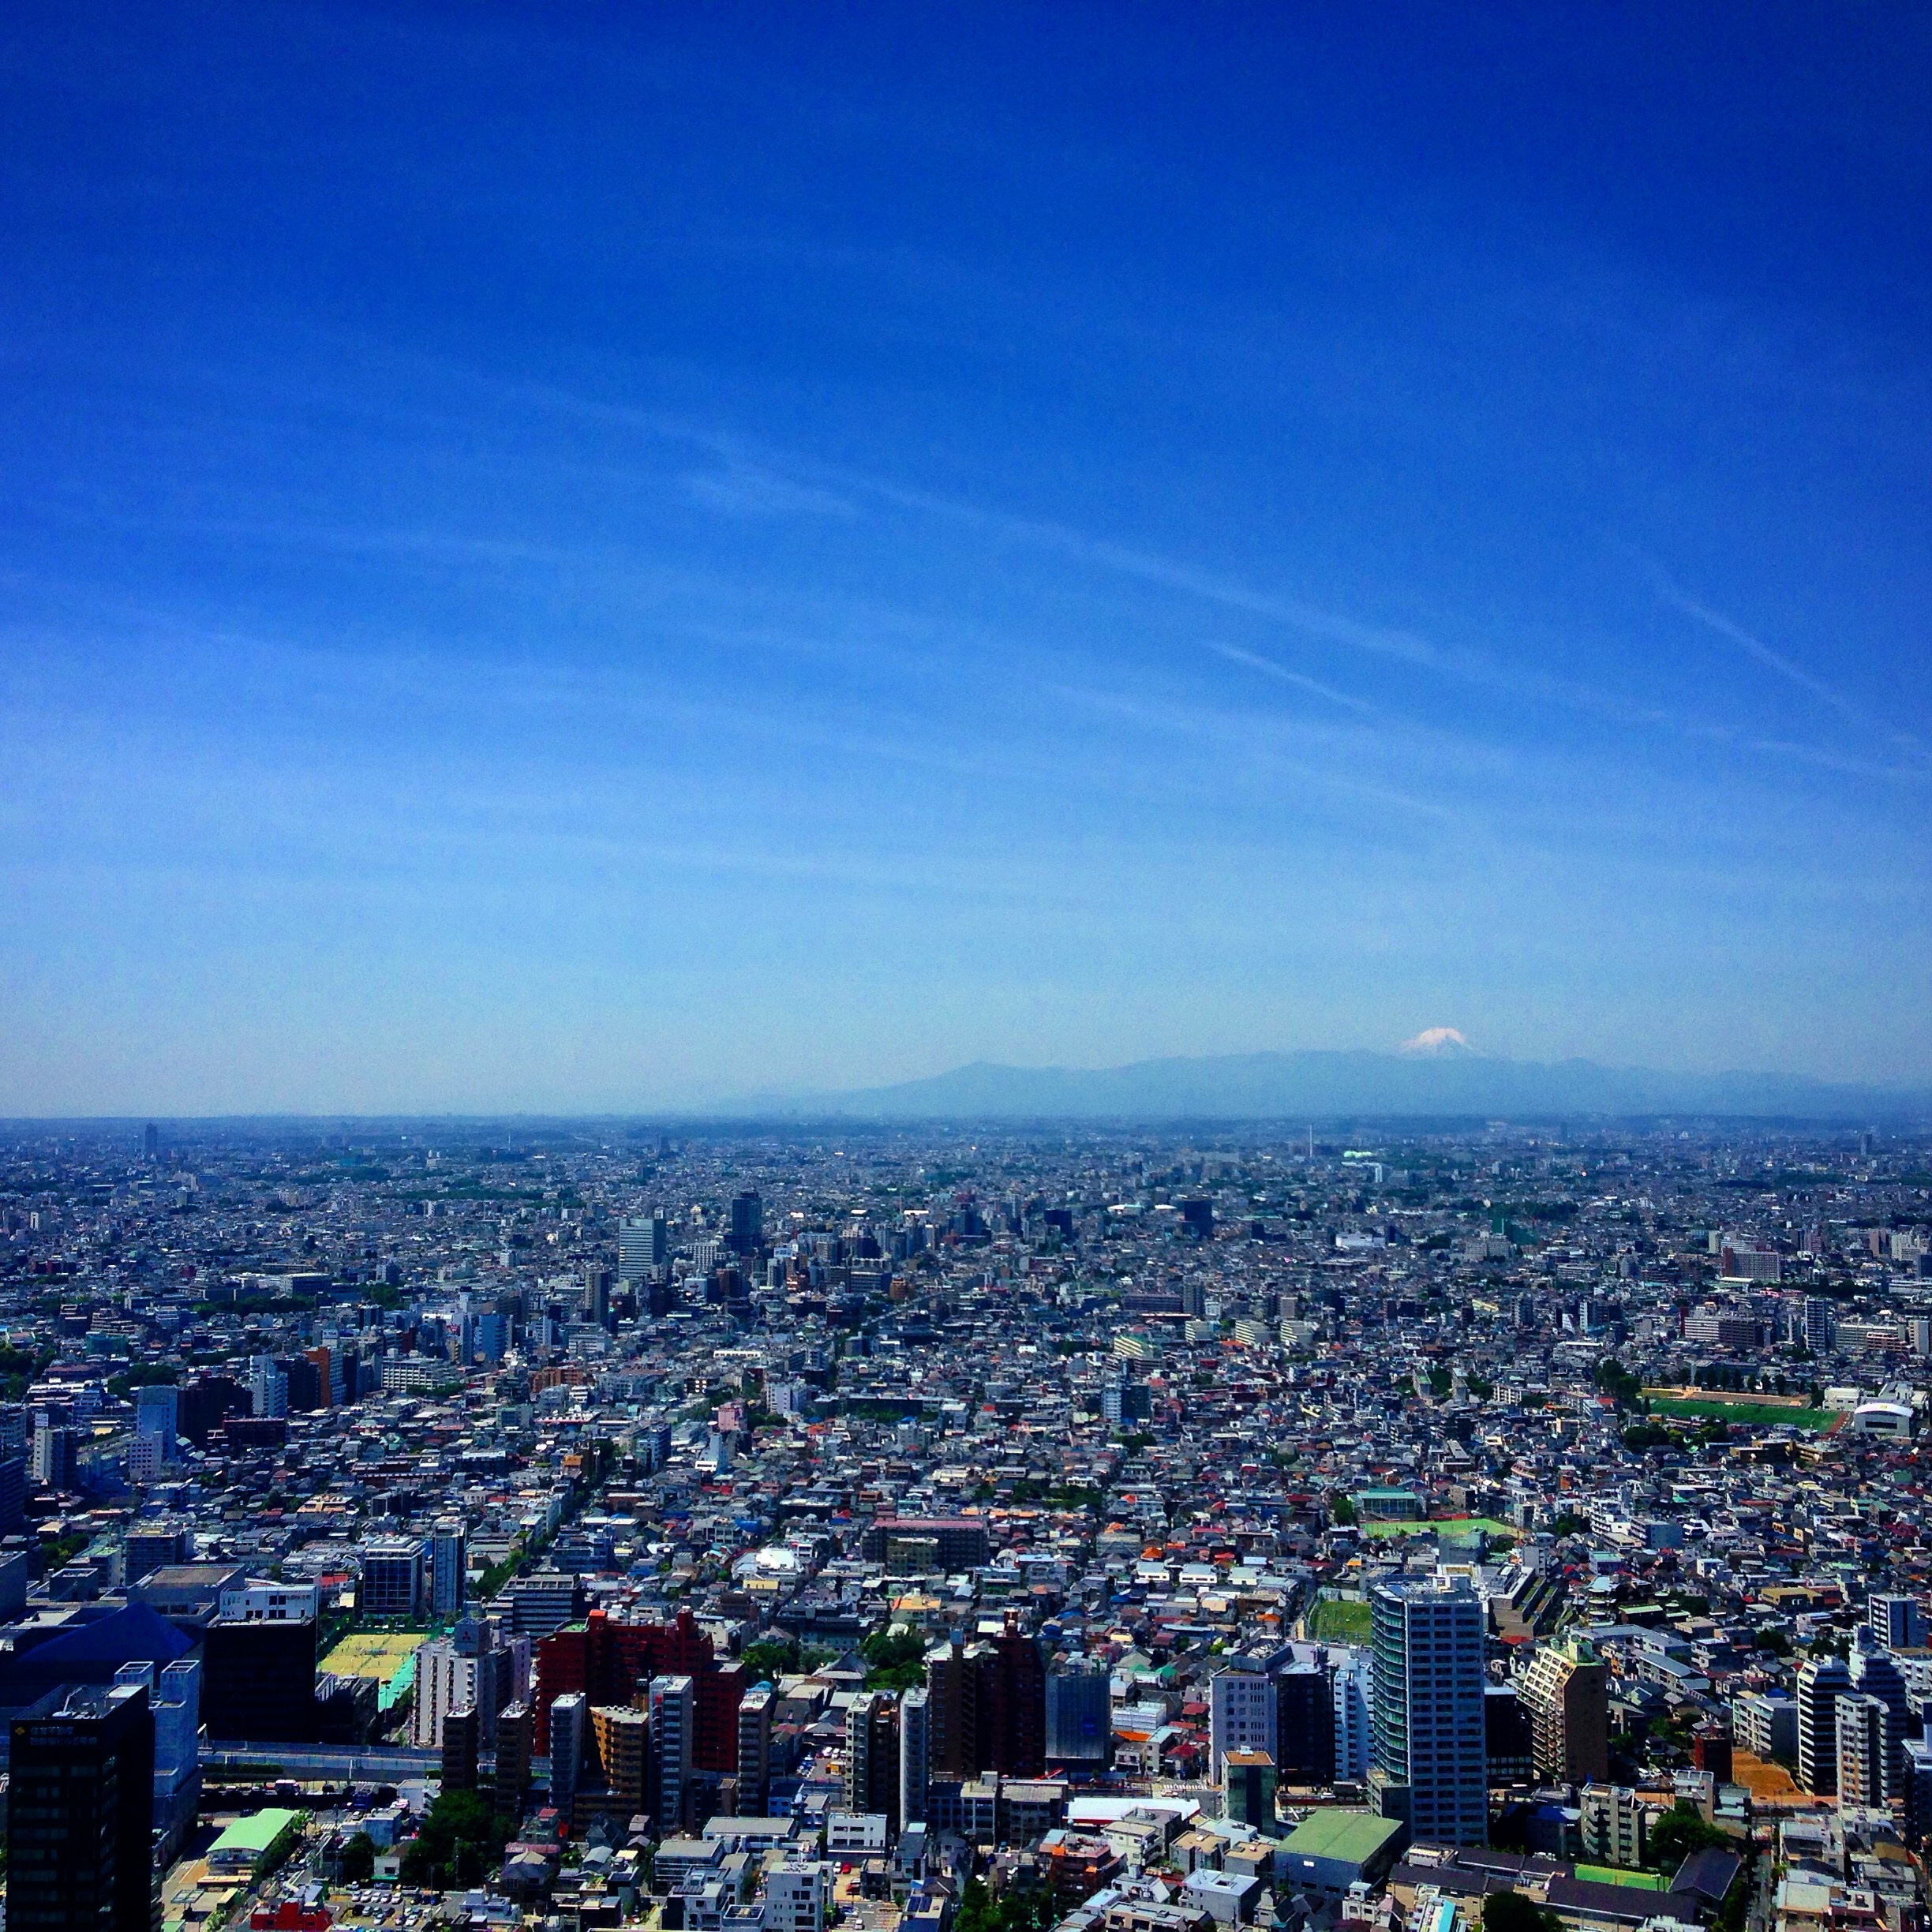
horizon, architecture, sky, skyline, photography, building, city, skyscraper, urban, cityscape, panorama, downtown, dusk, evening, construction, tower, japan, skyscrapers, tokyo, civilization, observation, metropolis, bird's eye view, aerial photography, residential area, geographical feature, human settlement, atmosphere of earth, metropolitan area